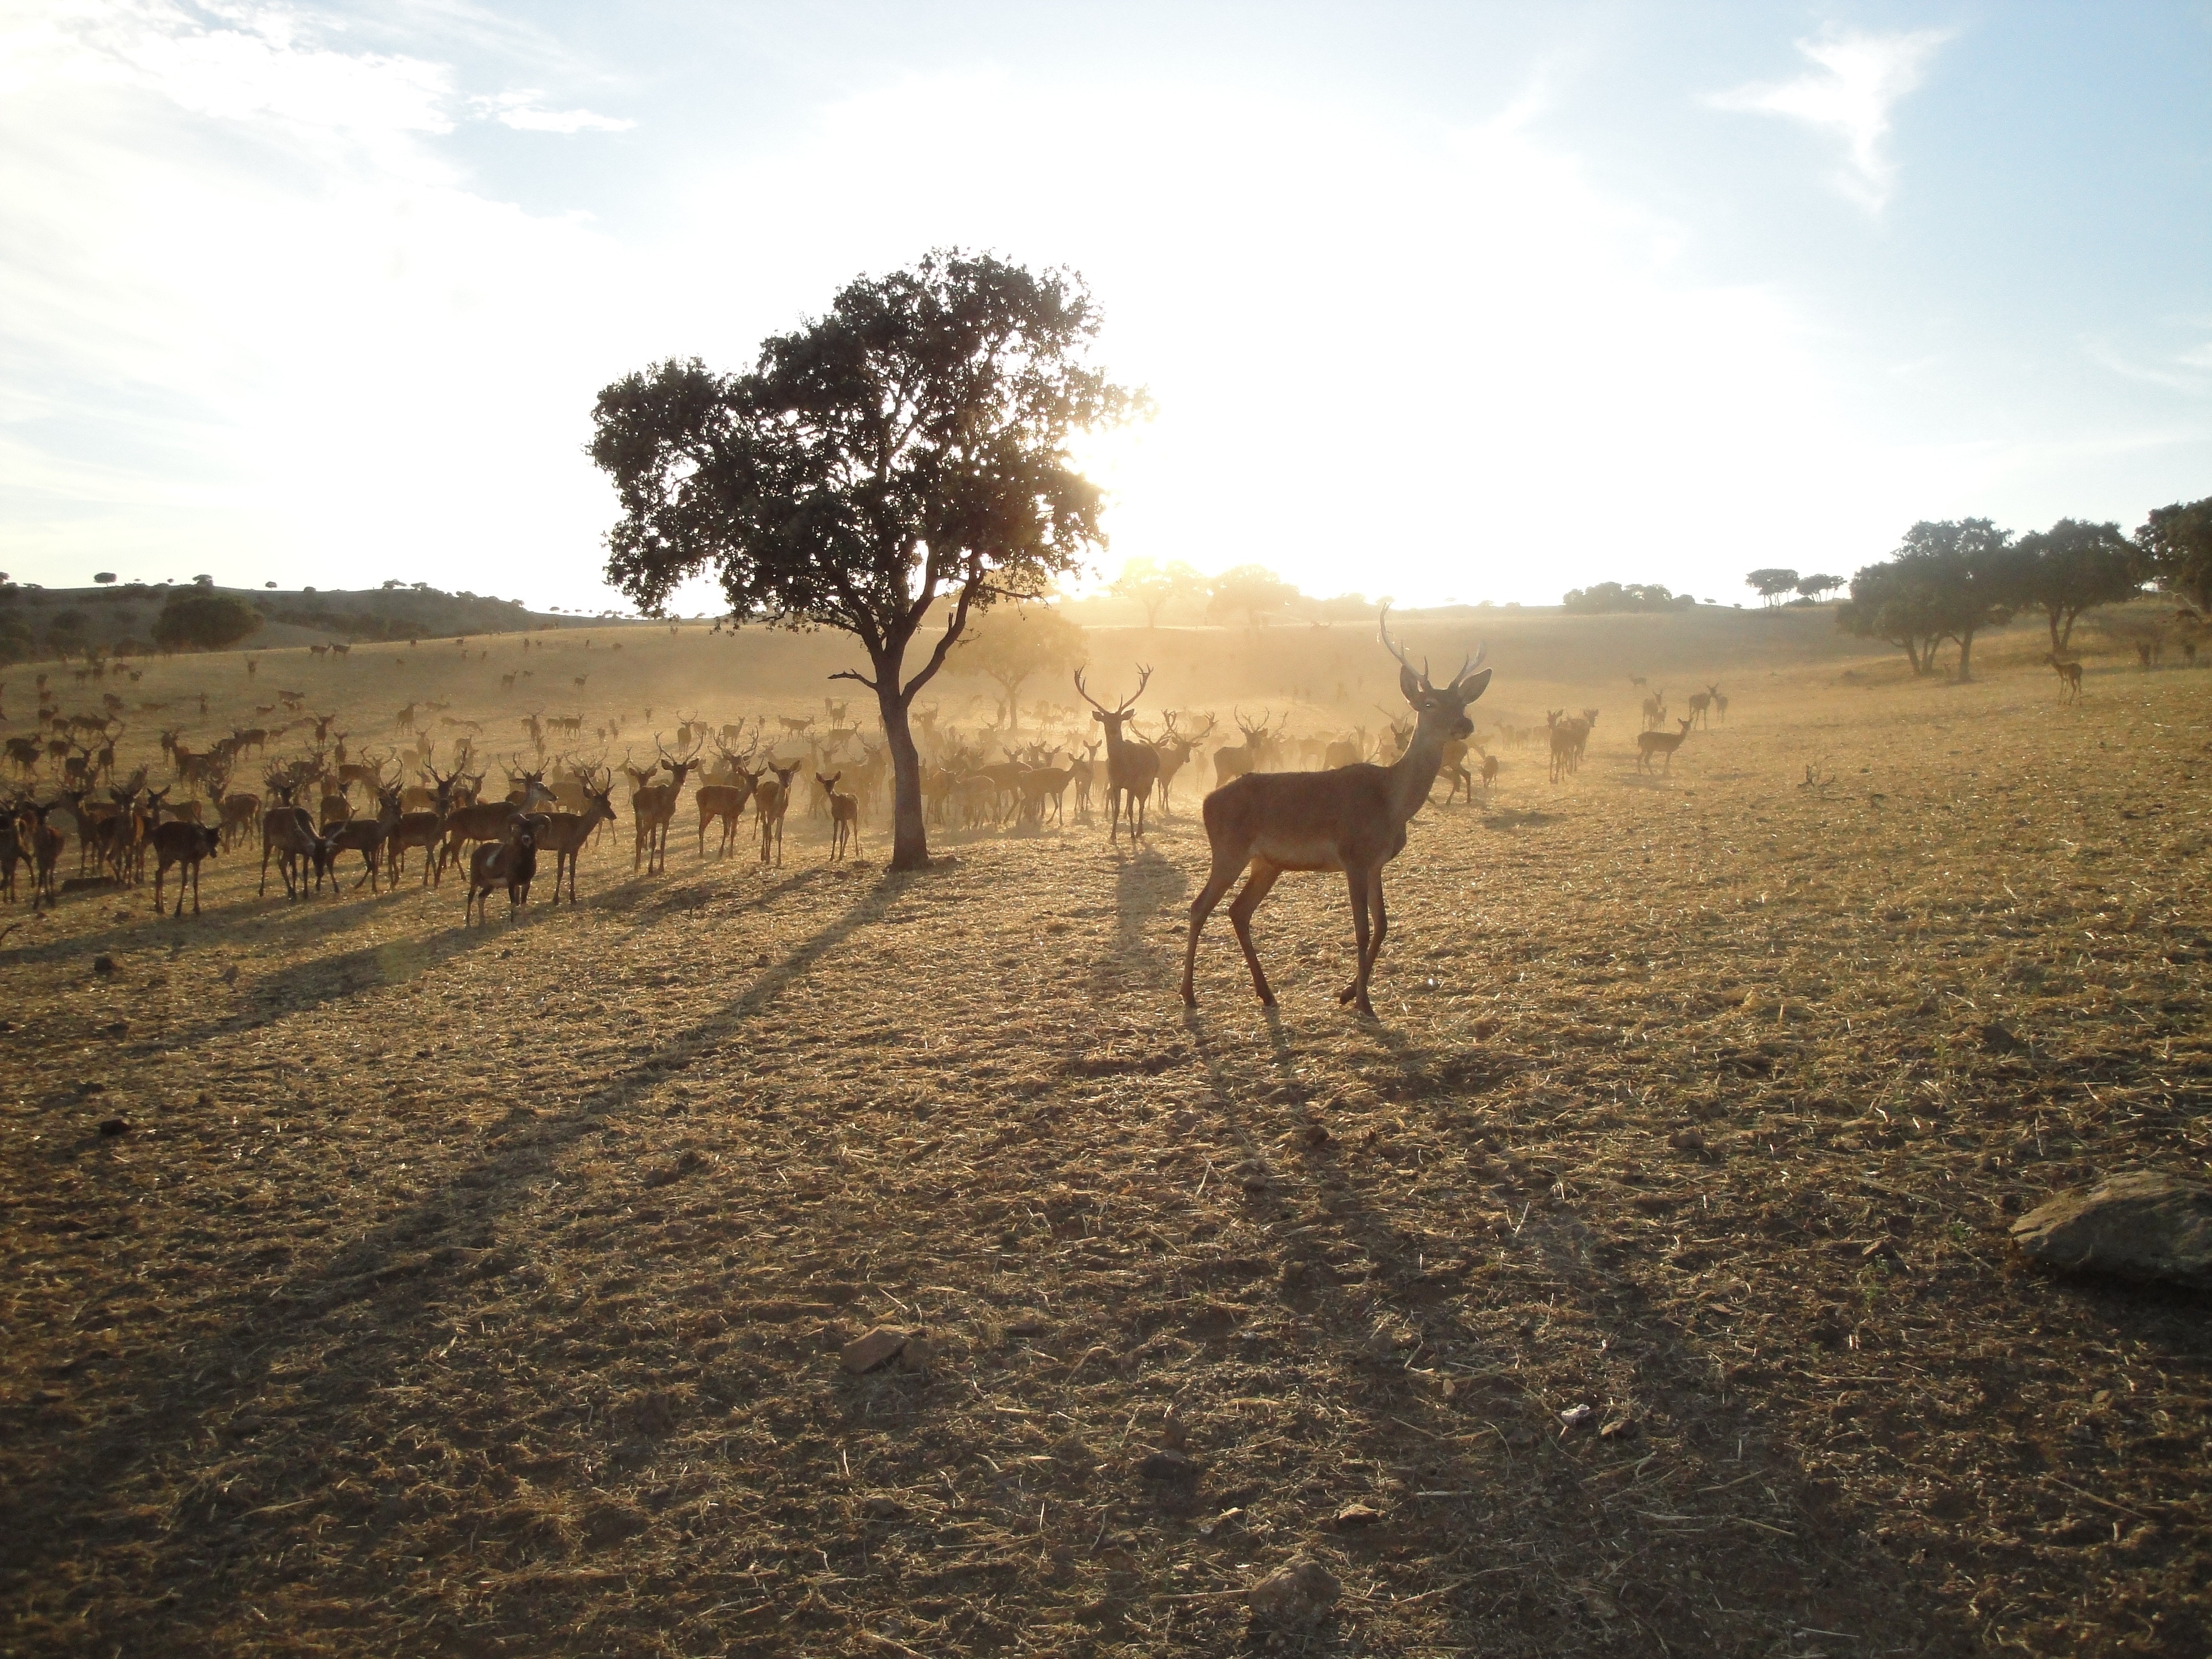
landscape, field, prairie, herd, ranch, soil, agriculture, savanna, plain, animals, hunting, safari, steppe, rural area, natural environment, cattle like mammal